Usuzan Ropeway

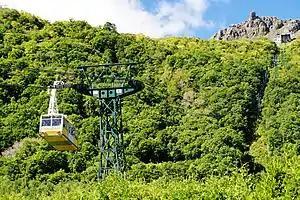
Usuzan Ropeway

The is a Japanese aerial lift line in Sōbetsu, Hokkaidō, operated by . Opened in 1965, the line climbs Mount Usu, the active volcano in Shikotsu-Tōya National Park. The observatory has a view of Lake Tōya, Shōwa Shinzan, and the central crater of Mount Usu. The ropeway provides access to hiking trails that lead to several crater viewing platforms of the volcanic landscape formed by past eruptions.